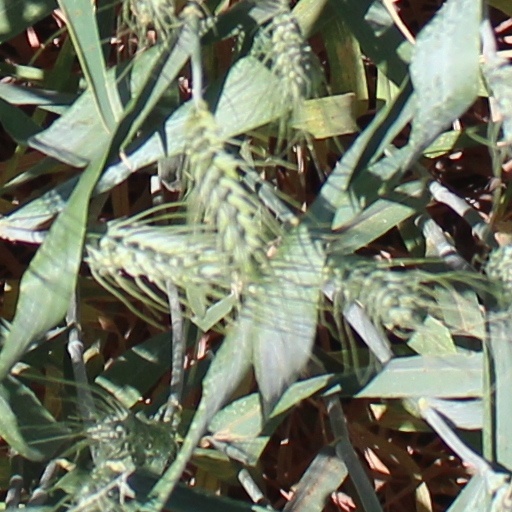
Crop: wheat